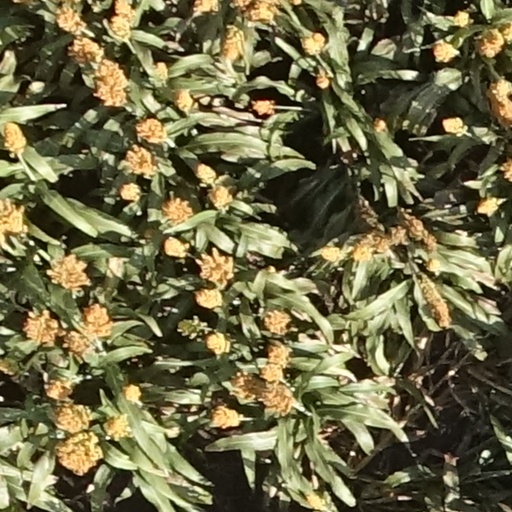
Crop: sorghum